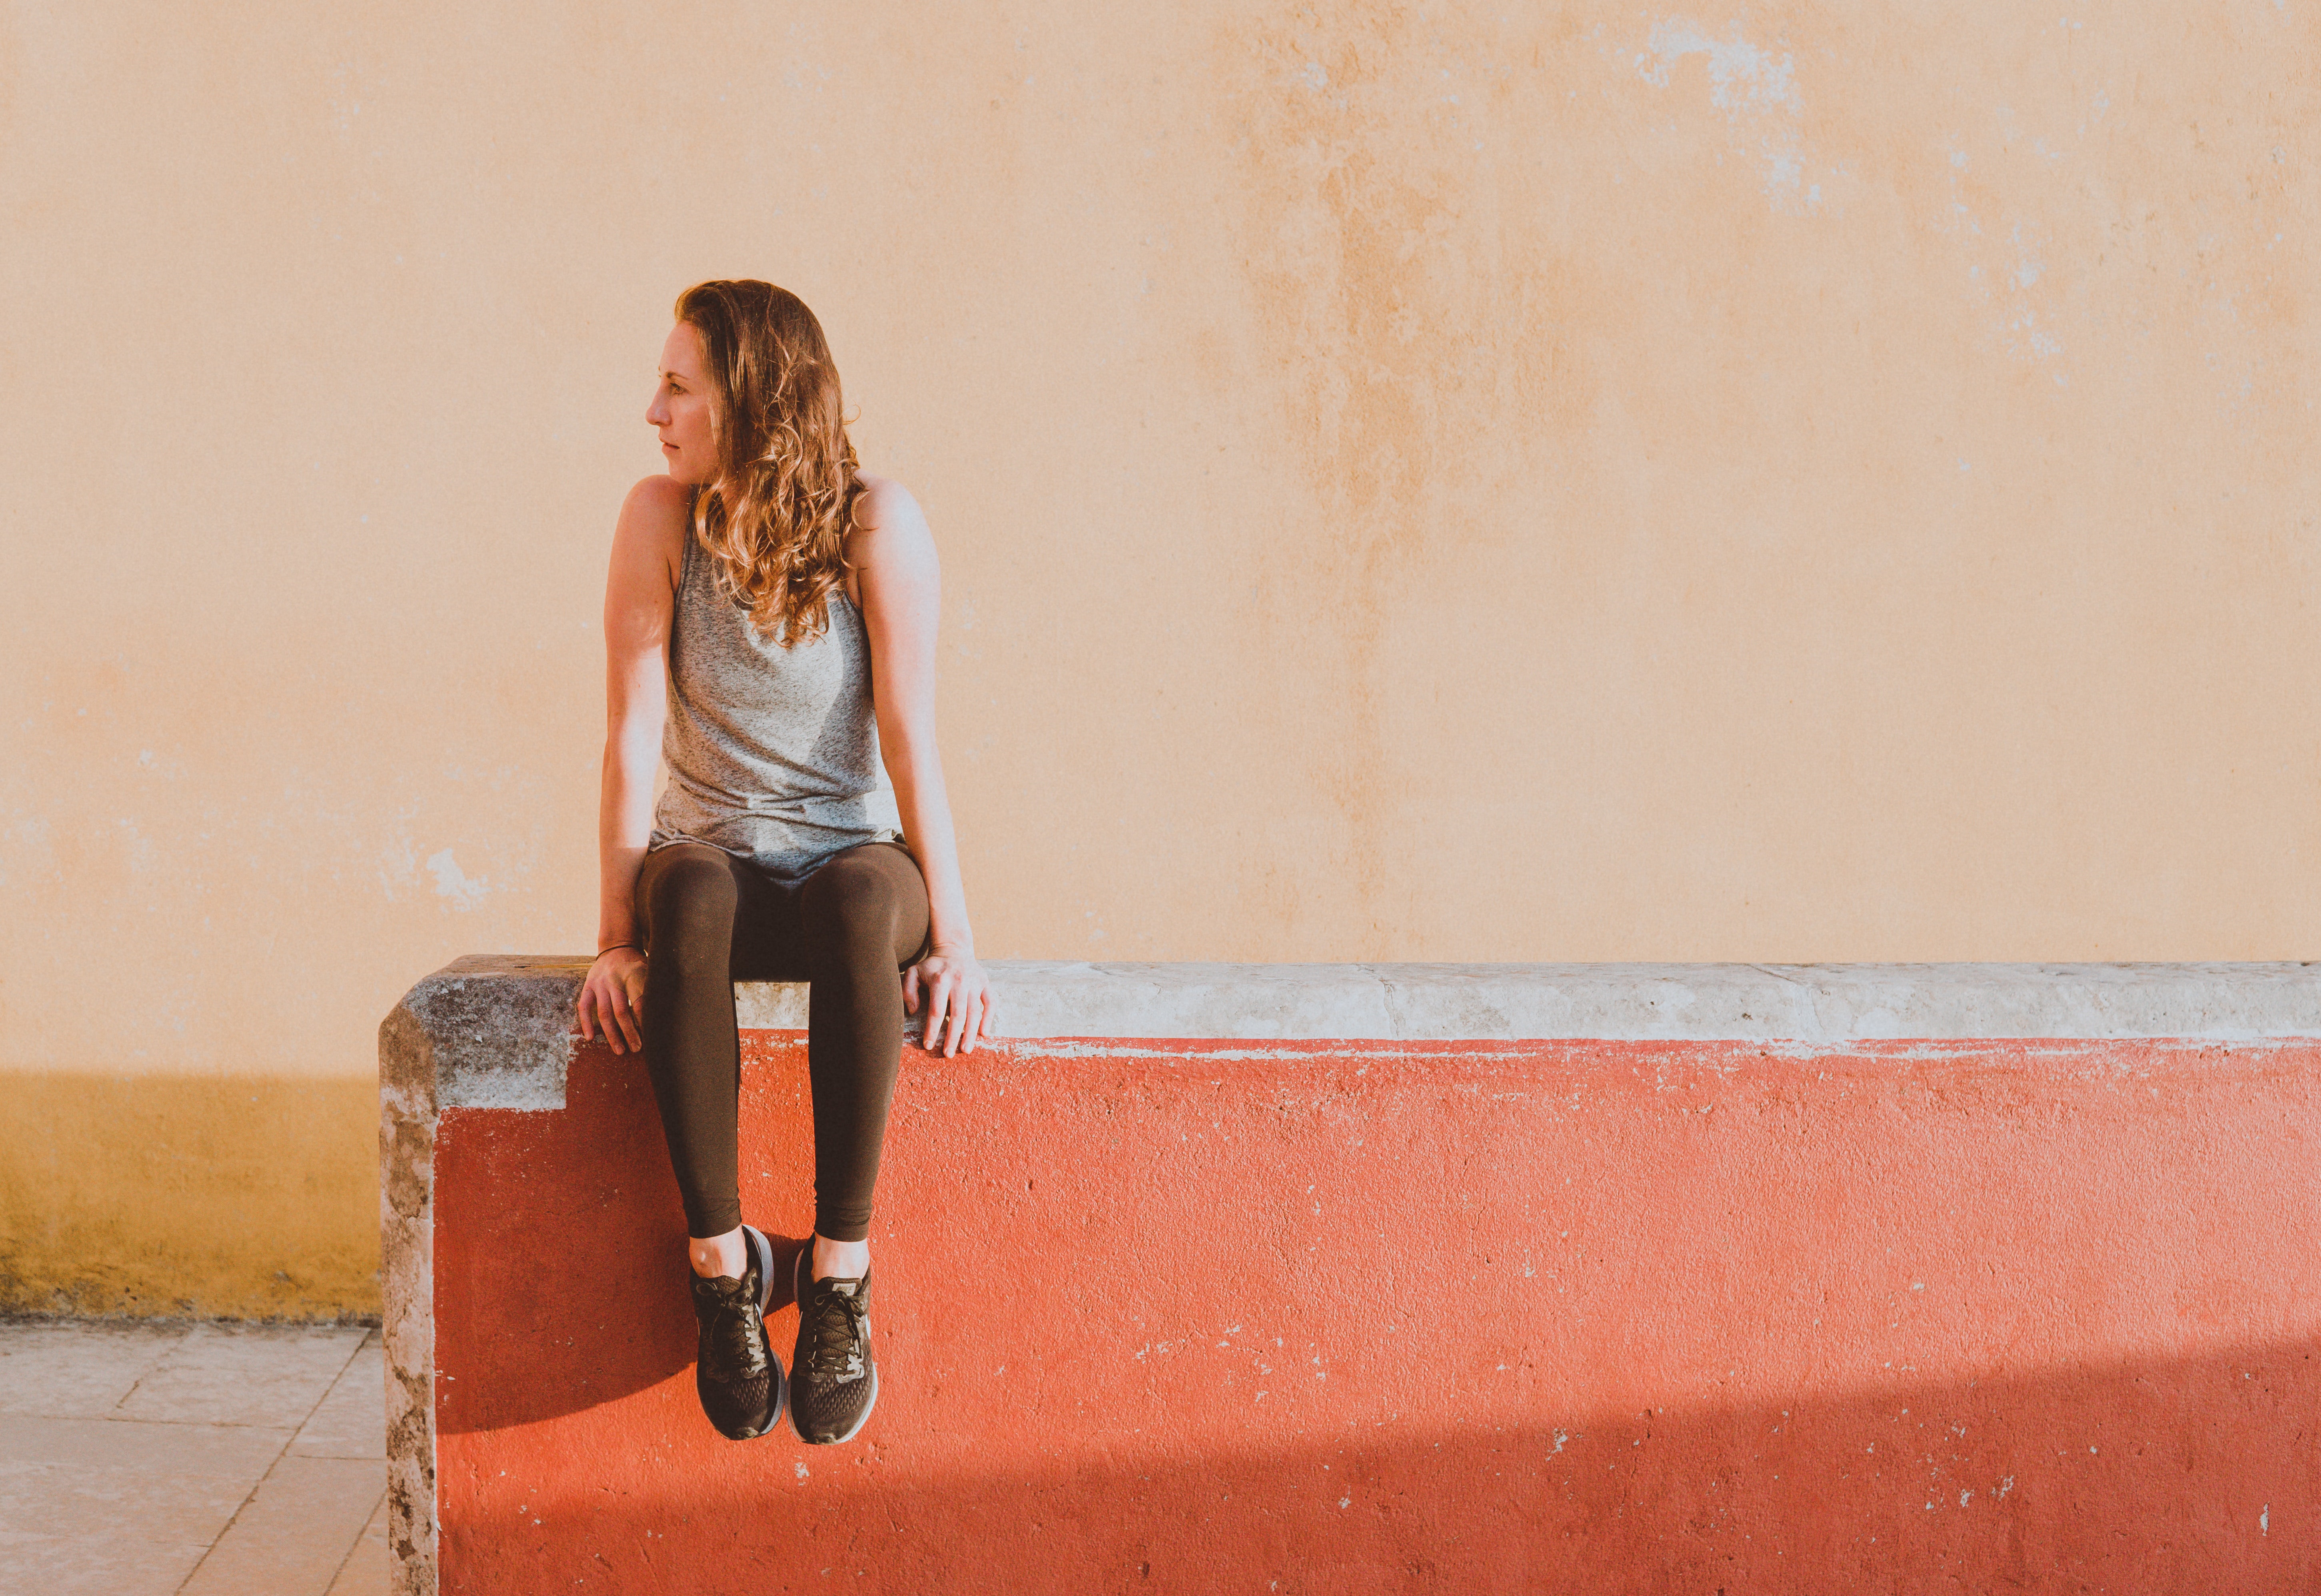
photograph, girl, sitting, orange, shoulder, standing, jeans, shorts, shoe, trousers, denim